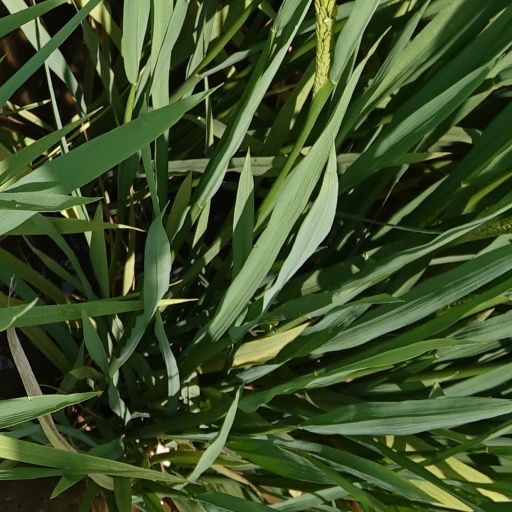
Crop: rice